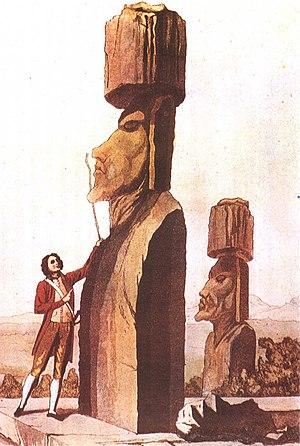
Les moaï, ou moai, localement mo'ai, sont les statues monumentales de l’île de Pâques, datées chronologiquement des XIIIᵉ et XVᵉ siècles. La majorité de ces monolithes sont sculptés dans du tuf issu principalement de la carrière du volcan Rano Raraku. Quelques-uns ont cependant été sculptés dans d’autres roches volcaniques de l’île. Leur taille varie de 2,5 à 9 mètres. Selon Jo Anne Van Tilburg, le nombre de moaï sur l’ensemble de l’île s’élève à 887 avec un poids moyen de 13,78 tonnes, mais les plus grosses atteignent 80 tonnes. Toutes ne sont pas visibles, certaines étant fragmentées ou ayant été récupérées pour construire d’autres monuments.